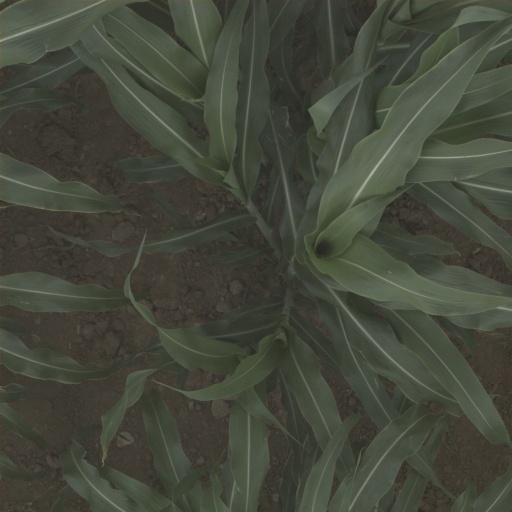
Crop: sorghum